Succession of the Roman Empire

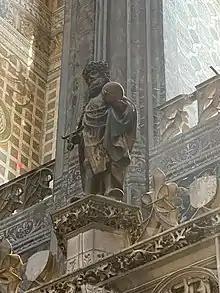
Statue of Constantine the Great inside Albi Cathedral, showing him with a mantle adorned with the Holy Roman Empire's emblem

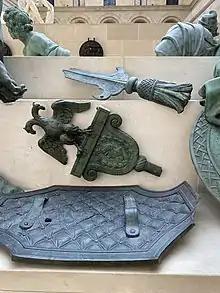
Imagined standard of the Holy Roman Empire, from the former Louis XIV Victory Monument on Place des Victoires in Paris (1686), anachronistically combining the SPQR motto with the double-headed eagle

Political authority fragmented within the Empire following Charlemagne's death. The eventual outcome was an association of the Imperial dignity with the easternmost ("German") lands of the Carolingian geography, but that was not self-evident at the start and took a long time to happen. From 843 to 875, the holders of the Imperial title only ruled over Northern Italy and, at the start, the "middle kingdom" of Lotharingia. On Christmas Day 875, exactly 75 years after Charlemagne, Charles the Bald of West Francia was crowned Emperor in Rome by Pope John VIII, adopting the motto "renovatio imperii Romani et Francorum", which raised the prospect of an Empire centered on what is today France. Charles died soon afterwards in 877, and his successor Charles the Fat only briefly managed to reunite all the Carolingian domains, and after his death in 888 the Western part of Francia was dominated by the non-Carolingian Robertians, later the Capetian dynasty. For over seven decades, the Emperors' authority was then mostly confined to Northern Italy, until Otto I revived the Imperial idea and was crowned by Pope John XII in Rome in 962. From then on, all Emperors had dynastic roots in the Germanic-speaking lands (even though Frederick II was born in Italy, Henry VII in Valenciennes, Charles IV in Prague, Charles V in Ghent, Ferdinand I in Spain, Charles VII in Brussels, Francis I in Nancy, and Francis II in Florence).